Pluto: Urasawa x Tezuka

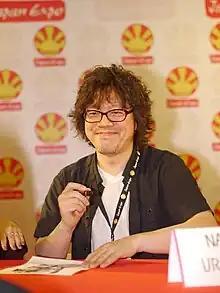
Although he pitched the initial idea for "Pluto", Naoki Urasawa originally had no intention of creating it himself.

Urasawa, Nagasaki, and an editor from Shogakukan approached Tezuka Productions with the idea. Tezuka's son Macoto Tezka was informed of the idea in winter 2002. But with a new anime adaptation and other events already in the works, he did not want it to feel as if they were capitalizing on the special occasion. He felt there would be plenty of opportunity to have other artists do it at a later date and politely turned Urasawa down. However, Urasawa persisted and asked for a meeting where he would show rough sketches and explain what kind of story he wanted to create. Macoto met with Urasawa, Nagasaki and others on March 28, 2003. Macoto made Urasawa promise not to imitate his father but make the story in his own style, and even asked him to rethink the character designs.